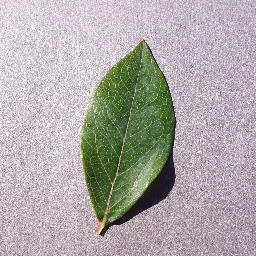
Label: Blueberry___healthy